Environmental conditions of South Korea

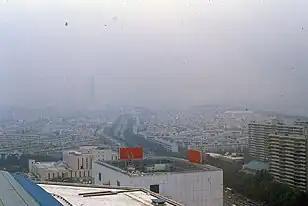
Seoul paralympic stadium contaminated with air

Pollution in Korea has increased since World War II. In 1960, Korea was still a developing country with few manufacturing industries and was heavily dependent on foreign aid. South Korean society began a major transition from an agricultural economy to an industrial economy, which was accelerated only by the Korean War. In the aftermath of the war, the United States provided significant aid to South Korea through the sponsorship of the United Nations Reconstruction Organization of Korea. The Korean economy, once a newly industrialized nation, grew by 10% annually until the 1980s and 1990s. Today, Korea is a manufacturing and export powerhouse, the world's 11th-largest gross domestic producer as of 2015, but this has been driven by coal-fired power generation and high vehicle emissions. The rapid growth has contributed to Korea's major air pollution, including diesel vehicles, construction equipment, heating and cooling, and power plants.